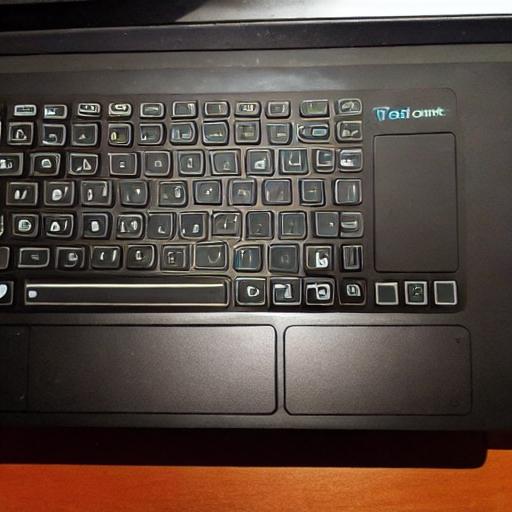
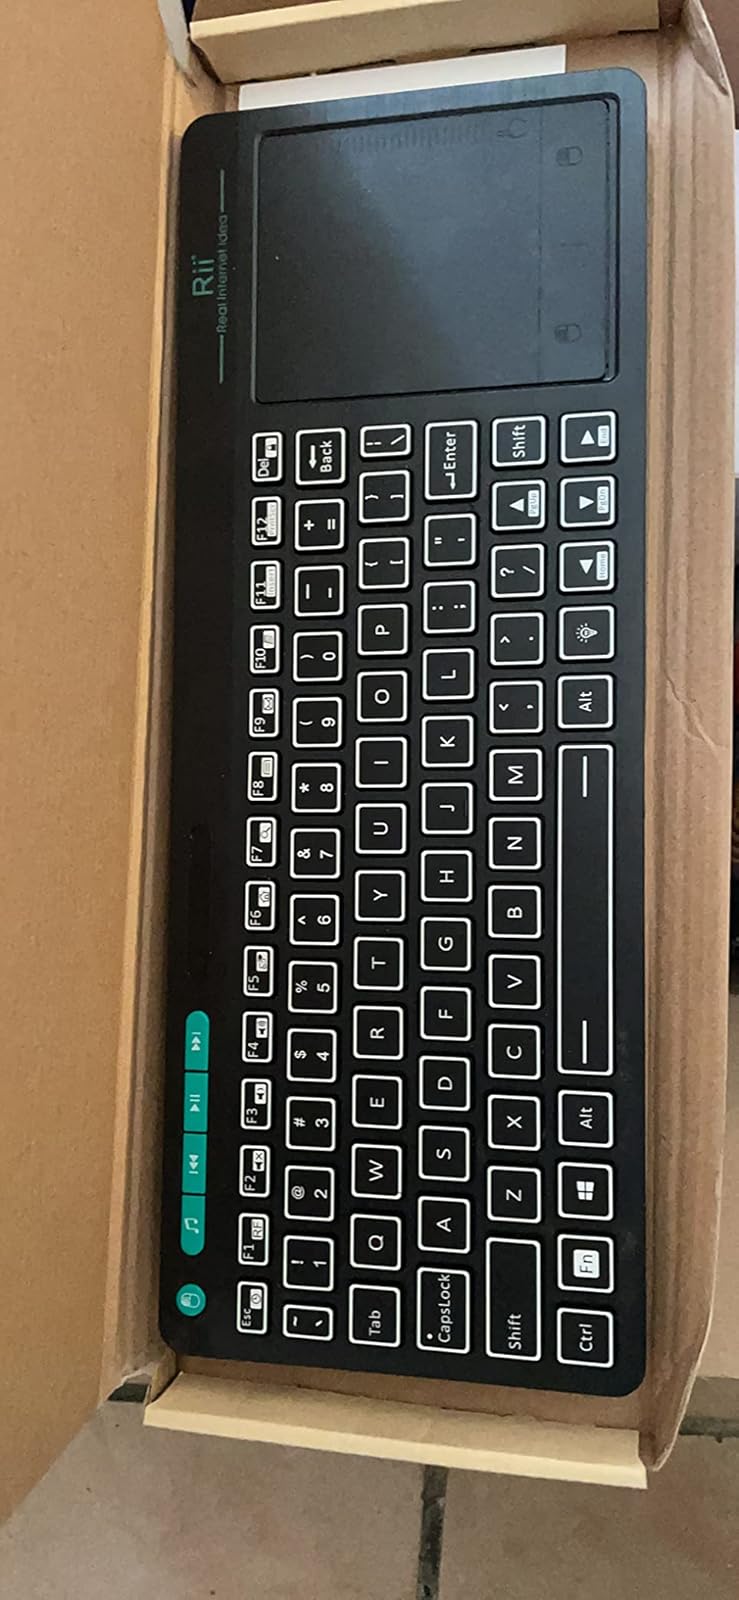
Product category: keyboard
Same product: no